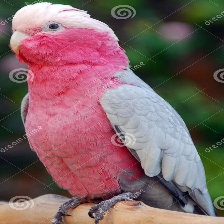
Species: ROSE BREASTED COCKATOO
Scientific name: EOLOPHUS ROSEICAPILLA
ImageNet parent category: sulphur-crested_cockatoo